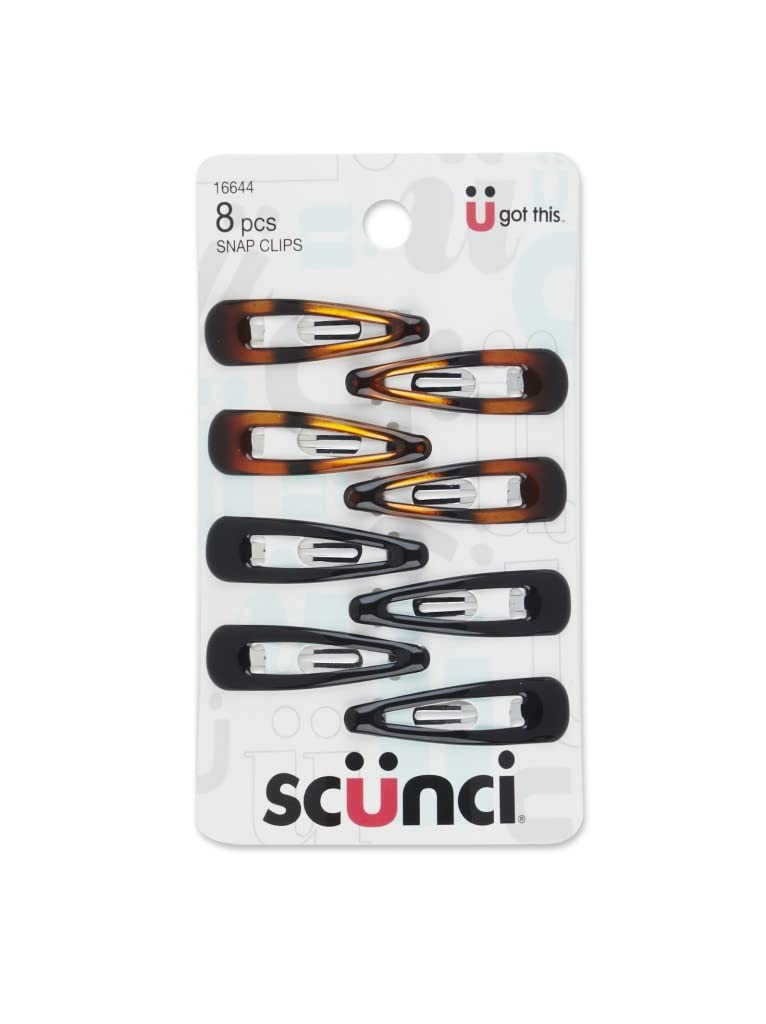
Item Name: Scunci 4 cm Epoxy Clippies, 8 ct
Product Description: Hair Elastics And Ties
Value: 8.0
Unit: Count

Price: 6.07